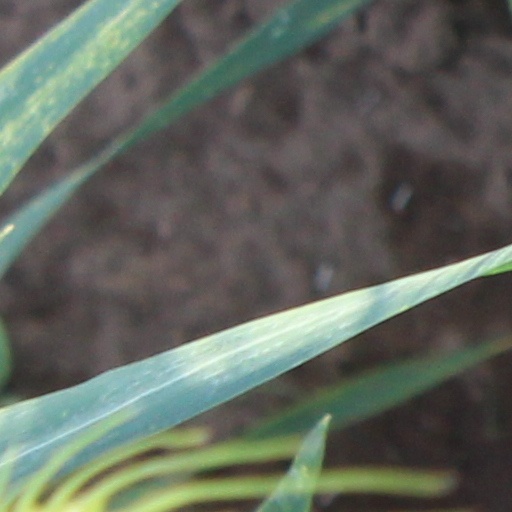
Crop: wheat